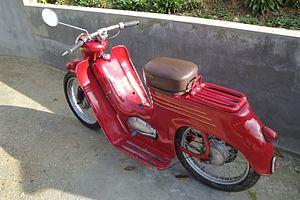
Jawa est une marque tchécoslovaque de motocyclettes créée en 1929. Son nom provient de la fusion de l'atelier de mécanique Janeček et de la division « motos » de Wanderer.